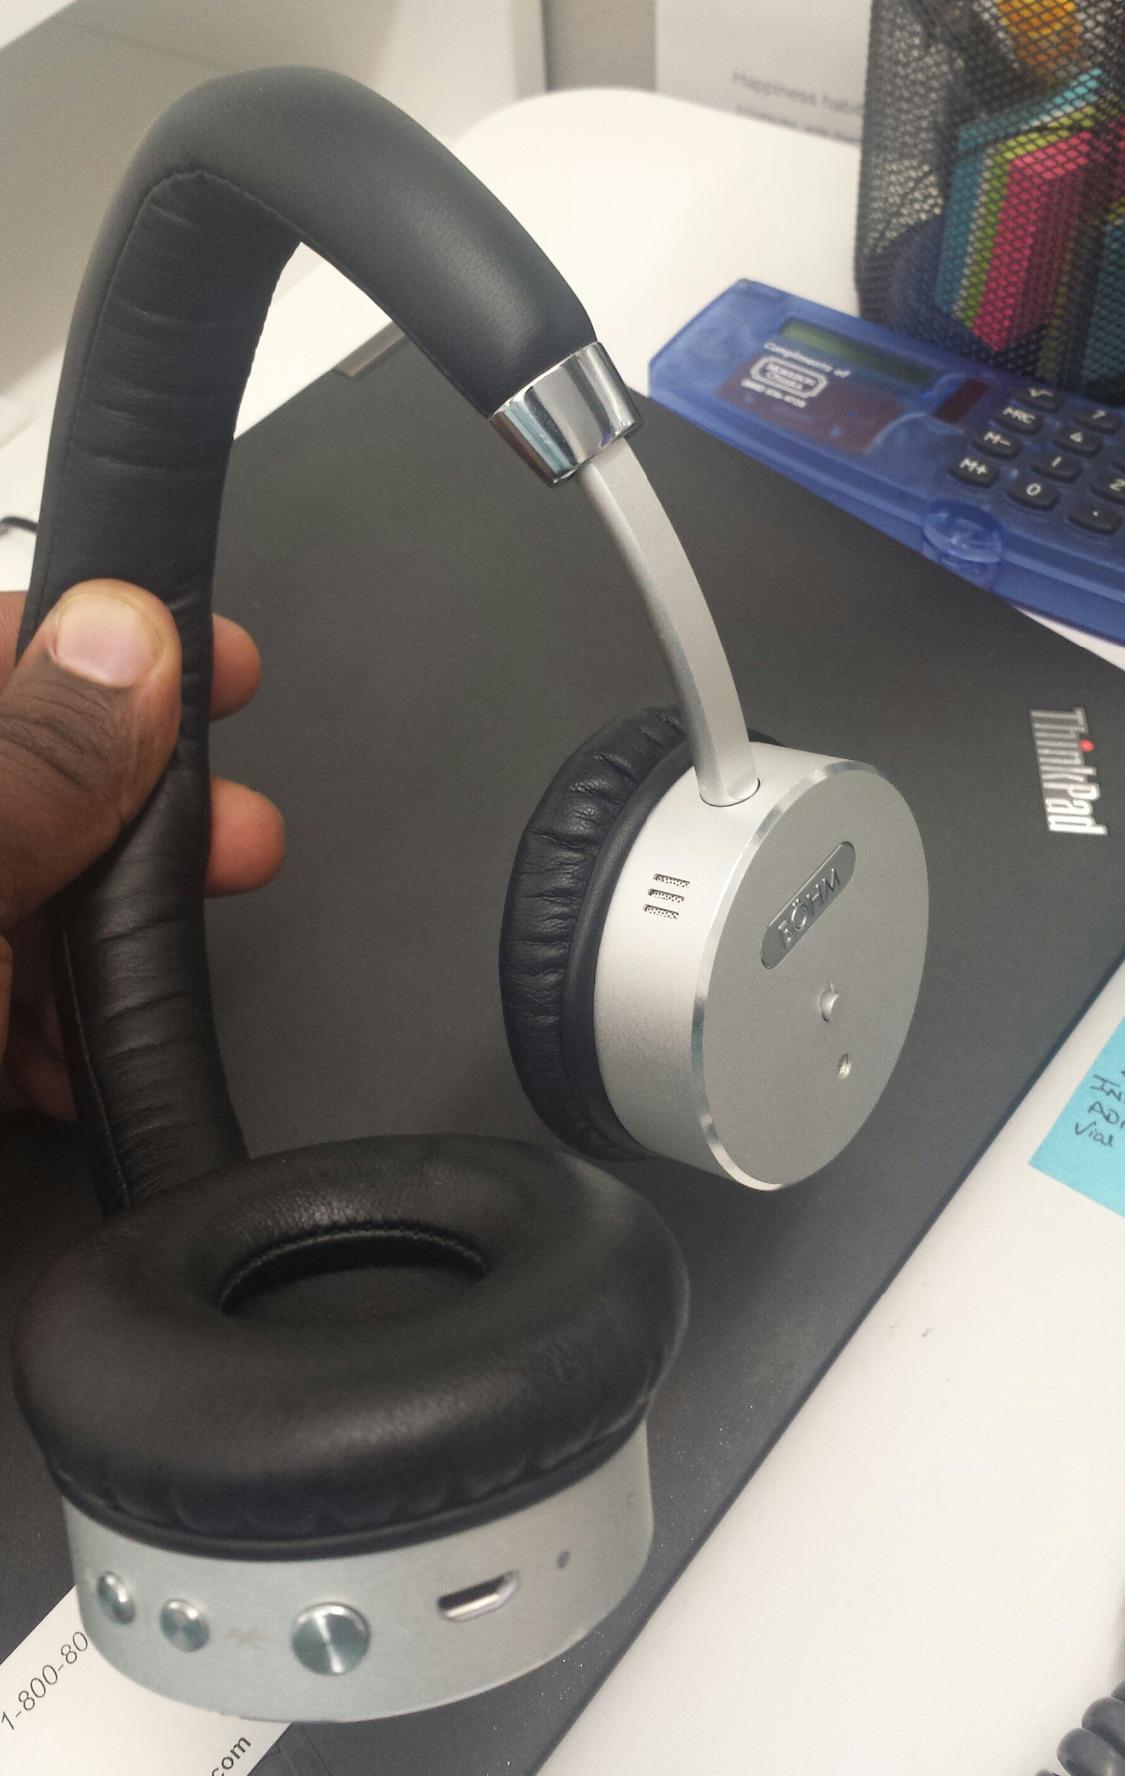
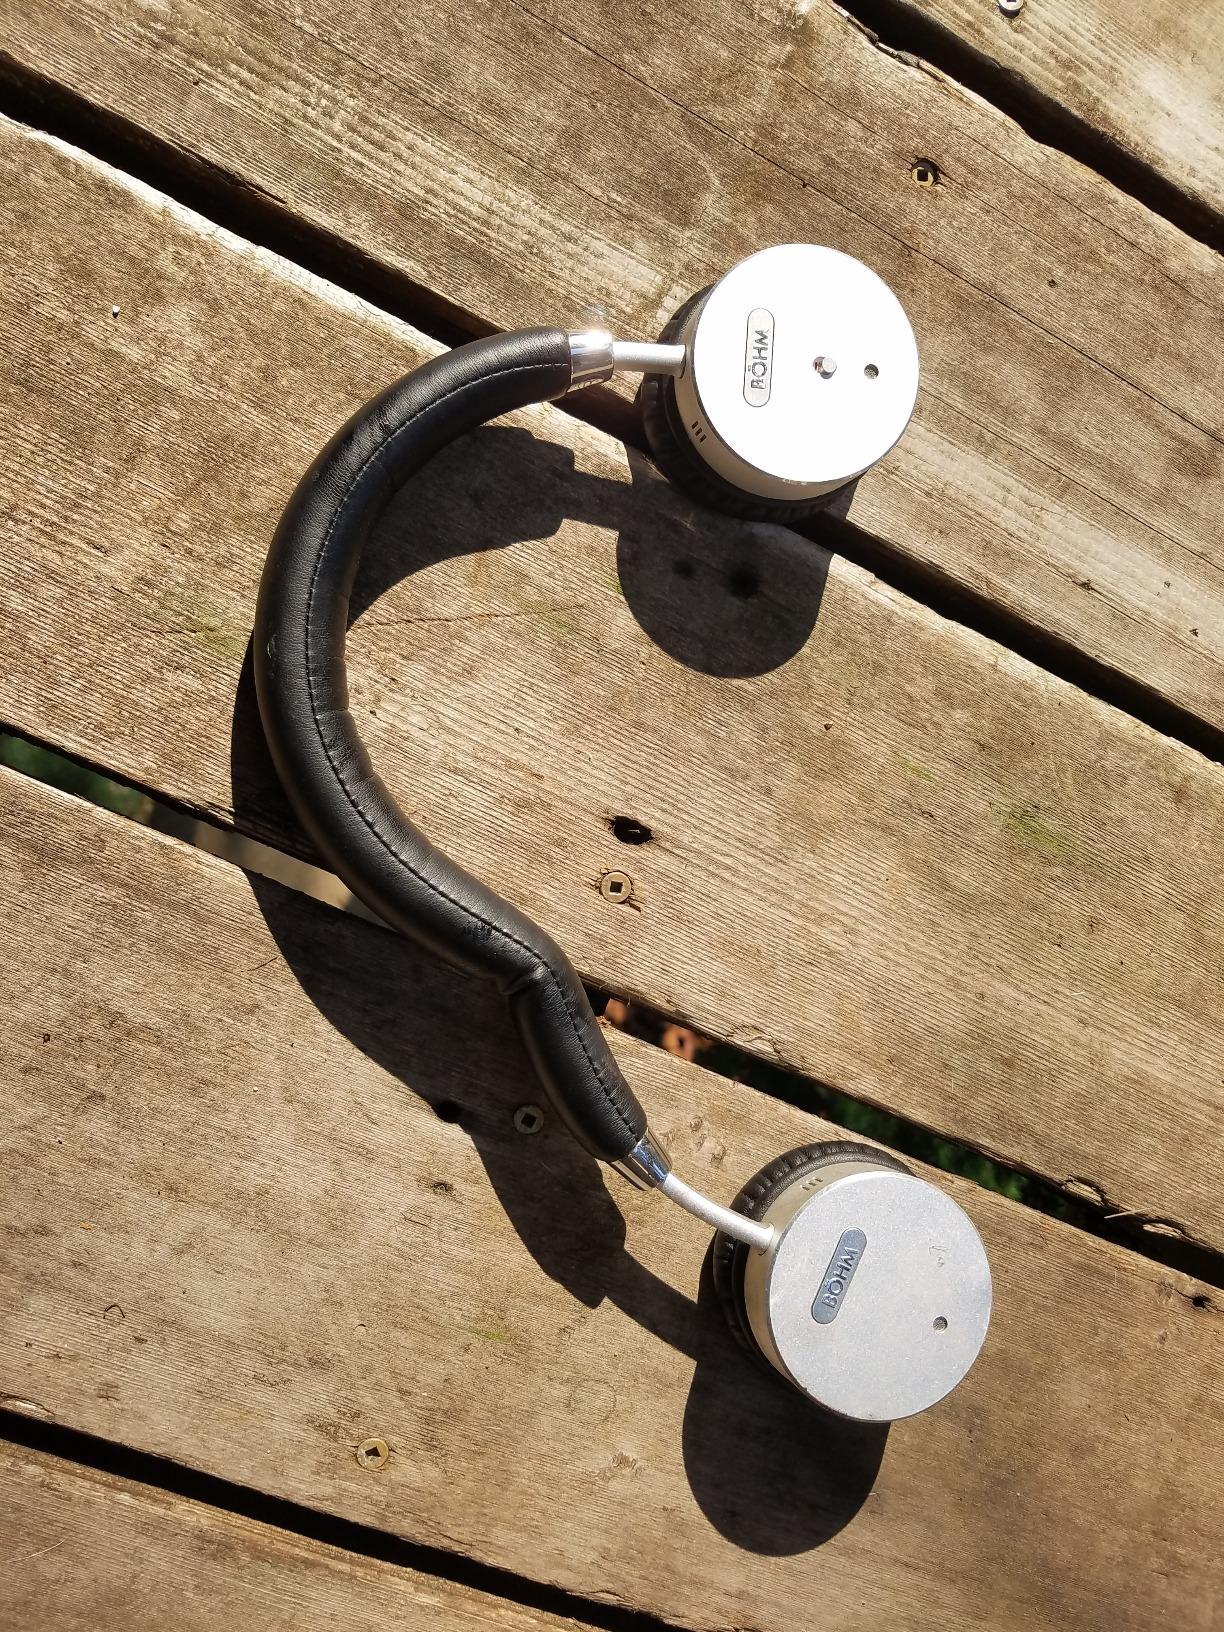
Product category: headphones
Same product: yes